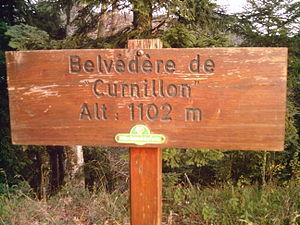
Panneau marquant le belvédère du Curnillon, situé à 1102 mètres d'altitude.
Plateau d'Hauteville est une commune nouvelle française résultant de la fusion — au 1ᵉʳ janvier 2019 — des communes de Cormaranche-en-Bugey, Hauteville-Lompnes, Hostiaz et Thézillieu, située dans le département de l'Ain en région Auvergne-Rhône-Alpes.
Le col de la Rochette est un col de montagne situé en France dans le massif du Jura. Il culmine à 1 110 mètres d'altitude.
Hauteville-Lompnes est une ancienne commune française de l'Ain. Le 1ᵉʳ janvier 2019, elle devient commune déléguée et chef-lieu de Plateau d'Hauteville.